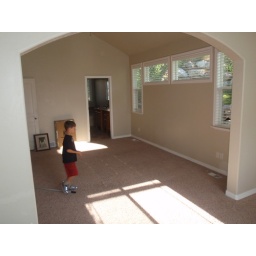
Master bedroom (I am standing in the &amp;quot;sitting room&amp;quot; even though, in this case, I am standing).